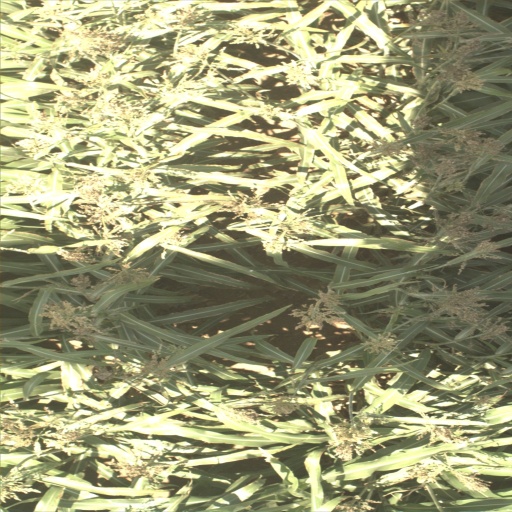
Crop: sorghum